Fortaleza

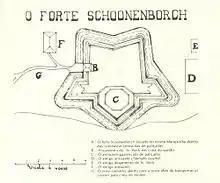
Plan of Fort Schoonenborch in 1649

Colonisation began in 1603 when Portugal was part of the Iberian Union, when the Portuguese Pero Coelho de Souza constructed the Fort of São Tiago and founded the settlement of "Nova Lisboa" (New Lisbon). After a victory over the French in 1612, Martins Soares Moreno expanded the Fort of São Tiago and changed its name to Forte de São Sebastião.